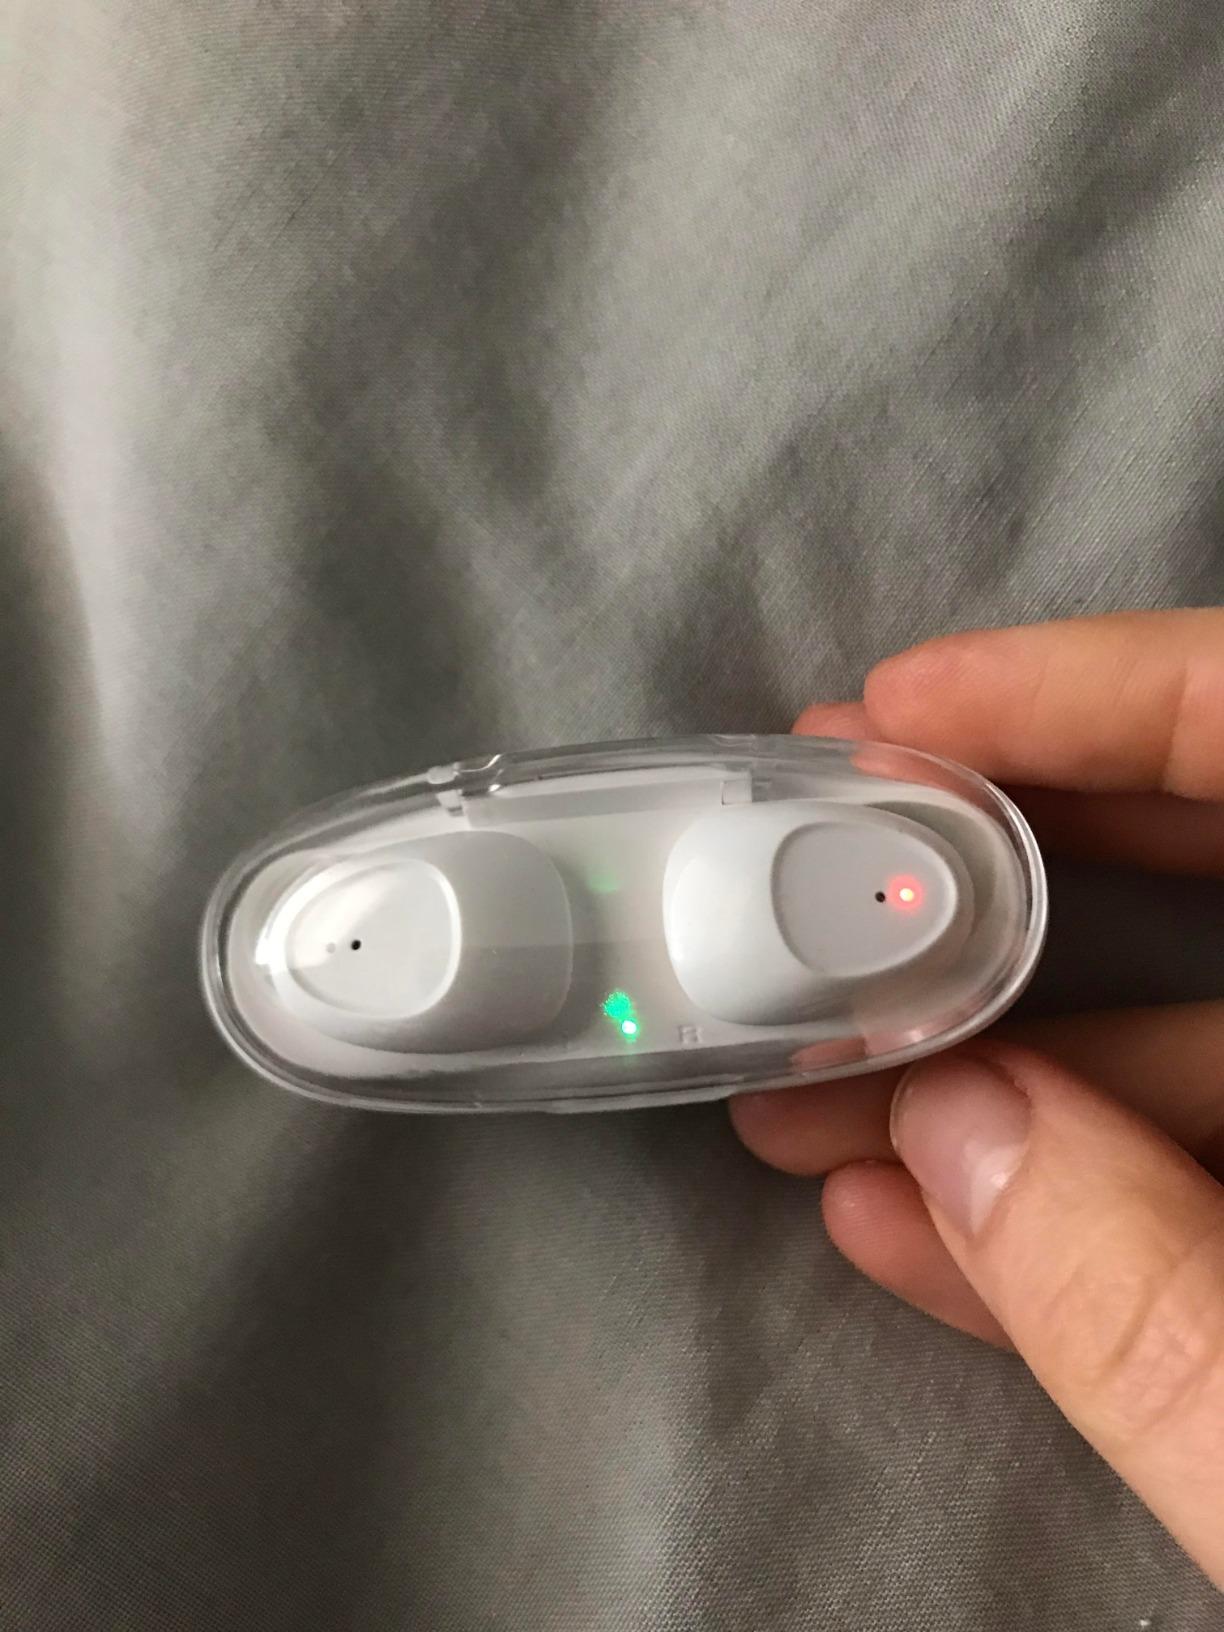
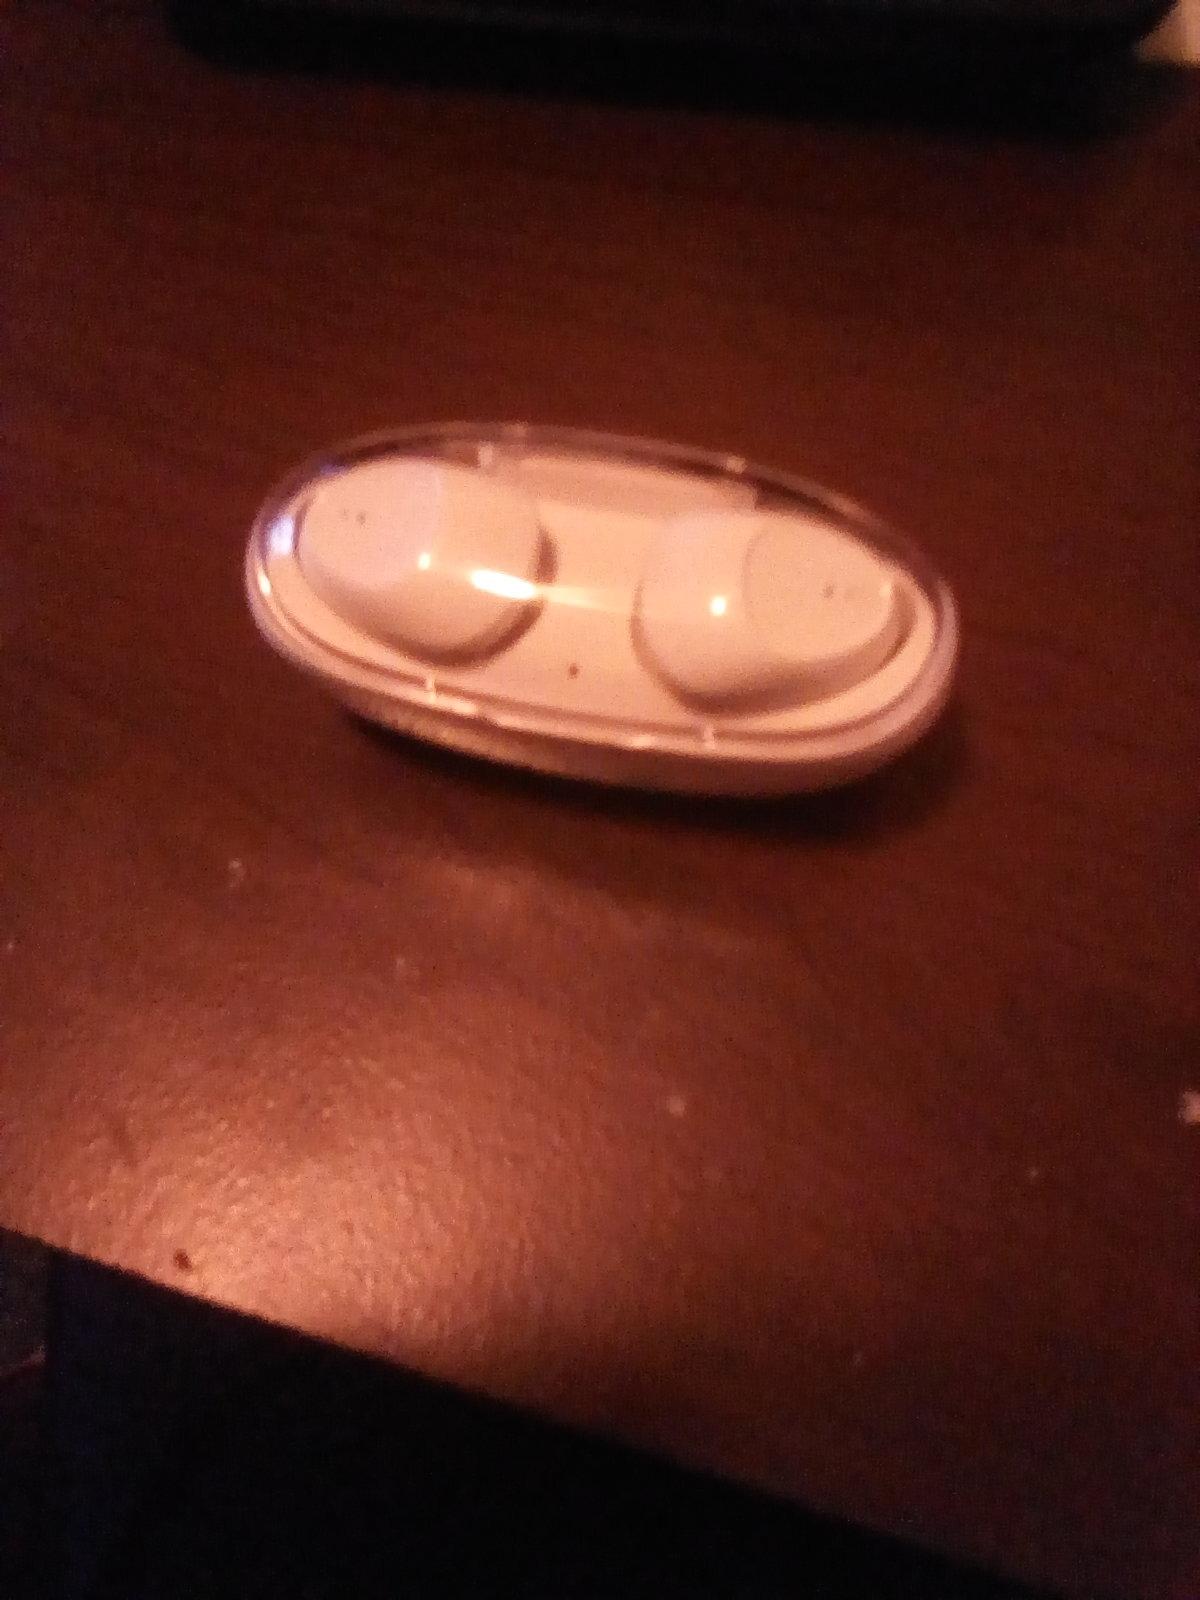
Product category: earbuds
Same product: yes